Hector Guimard

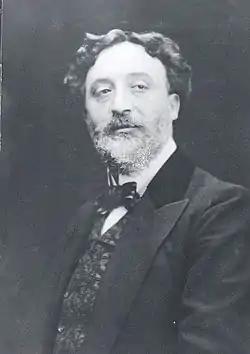
Guimard in 1907

Hector Guimard (10 March 1867 – 20 May 1942) was a French architect and designer prominent for his Art Nouveau style designs including Paris Metro entrances. He achieved early fame with his design for the Castel Beranger, the first Art Nouveau apartment building in Paris, which was selected in an 1899 competition as one of the best new building façades in the city. He is best known for the glass and iron "edicules" or canopies, with ornamental Art Nouveau curves, which he designed to cover the entrances of the first stations of the Paris Metro.